King of the Ring (2010)

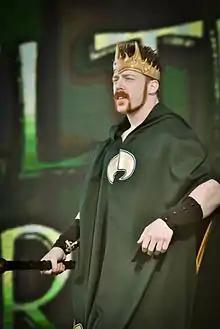
Sheamus, winner of the 2010 King of the Ring tournament at the 2010 "Tribute to the Troops"

The 2010 King of the Ring was the 19th edition of the King of the Ring tournament produced by World Wrestling Entertainment (WWE). The tournament was held as a special episode of "Raw" that aired on November 29, 2010, at the Wells Fargo Center in Philadelphia, Pennsylvania; qualifying matches were held the previous week. Unlike the previous 2008 tournament that featured wrestlers from the Raw, SmackDown, and ECW brand divisions, the 2010 tournament only featured wrestlers from Raw and SmackDown following the closure of the ECW brand in February 2010. The 2010 tournament was won by Raw's Sheamus, who defeated John Morrison, also from Raw, in the tournament final and subsequently became known as King Sheamus.